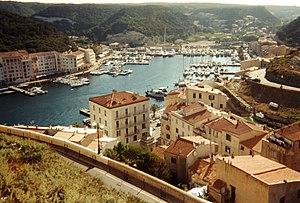
Vue de Bonifacio, en Corse Italiano: Vista di Bonifacio, Corsica
La Corse-du-Sud est un département français, partie de la collectivité territoriale de Corse. Son code officiel est le 2A, même si La Poste utilise toujours pour l'ensemble de la Corse le numéro 20 historique. Sa préfecture est Ajaccio.
Bonifacio est une commune française située dans la circonscription départementale de la Corse-du-Sud et le territoire de la collectivité de Corse. Elle appartient à l'ancienne piève de Bonifacio dont elle était le chef-lieu.